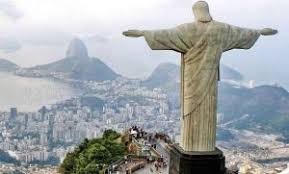
Landmark: Christ the Reedemer